Sigrid Bernson

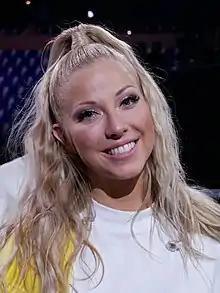
Sigrid Bernson at Melodifestivalen 2018

Sigrid Annamaria Bernson (born 28 December 1988) is a Swedish singer and professional dancer. Bernson began her career as one of the professional dancers on the TV4 series "Let's Dance" in 2011. She won the competition's seventh and ninth seasons, performing with Anton Hysén and Benjamin Ingrosso, respectively.